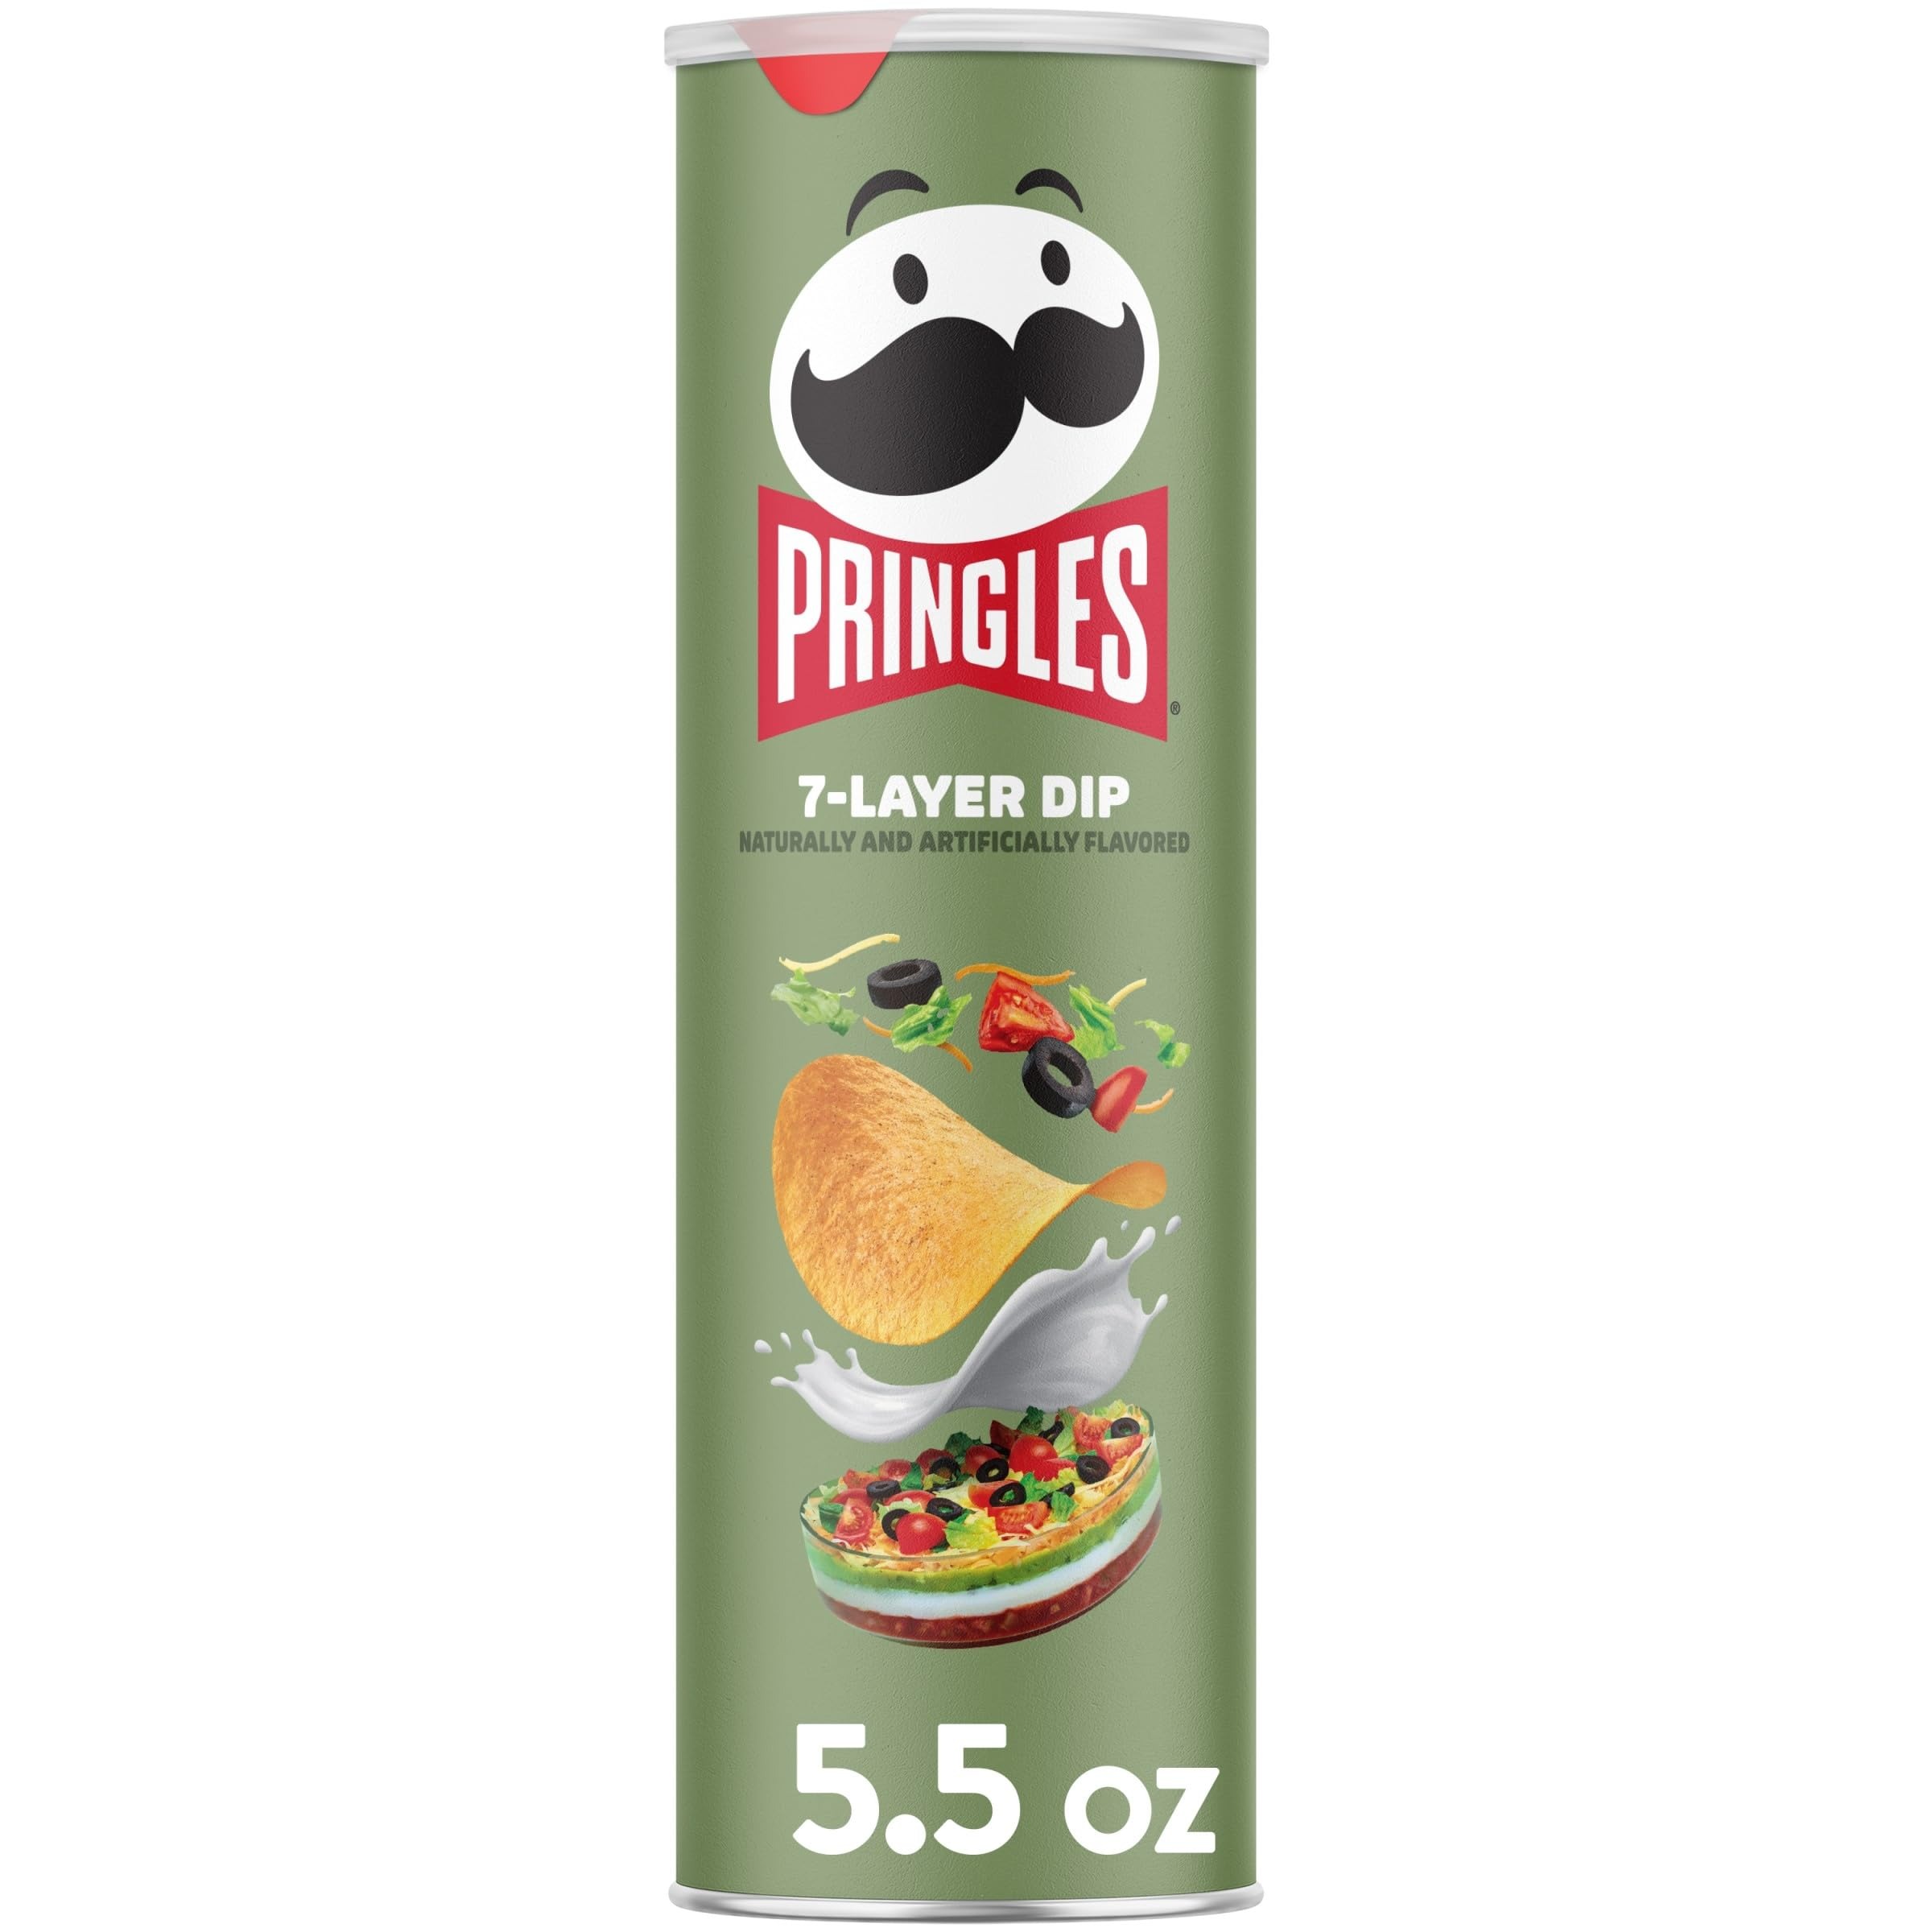
Item Name: Pringles Potato Crisps Chips, Lunch Snacks, On-the-Go Snacks, 7-Layer Dip, 5.5oz Can (1 Can)​
Bullet Point 1: Crank up snacking moments with the outrageously delicious and crispy shape of Pringles 7-Layer Dip potato crisps​ chips
Bullet Point 2: Stackable potato crisps chips seasoned from edge to edge​; Take a dip into a blend of 7-layer dip flavors like onion, sour cream, and cheese
Bullet Point 3: Always tasty, never greasy snacks; Kosher Dairy; Contains milk and wheat ingredients​
Bullet Point 4: Enjoy these shareable size cans during game time, family movie night, barbeque, or as an anytime snack; The stackable snack options are endless​
Bullet Point 5: Includes 1, 5.5oz can of ready-to-eat Pringles 7-Layer Dip potato crisps chips; Packaged for freshness and great taste​
Value: 5.5
Unit: Ounce

Price: 2